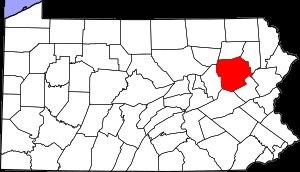
Les évènements de l'année 2009 aux États-Unis.